Perpignan

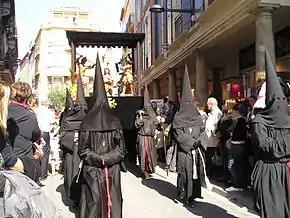
The famous "Sanch Procession" folklore celebrated in Perpignan, Arles-sur-Tech, and Collioure.

The Hôtel de Ville (City Hall) dates back to 1318.